Culture of Mysore

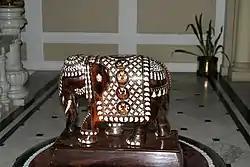
An elephant created using wood-inlay work.

British writers mention the existence of thousands of workers in Mysore involved in inlaying etched ivory motifs into rosewood to create intricate wood work. Even now an estimated 4000 people in Mysore are involved in rosewood inlay work though other media like plastic have replaced ivory. This intricate work involves many stages. The first step is to design and draw the images and patterns on the rosewood. Then the rosewood is cut into proper shape by carpentry. The motifs that have to be inlaid are then carefully handcut to shape. The areas where the motifs have to be inlaid on the rosewood, are carefully scooped out. Next the motifs are inlaid and fixed. The wood is then smoothened using sandpaper and polished to give a bright look.